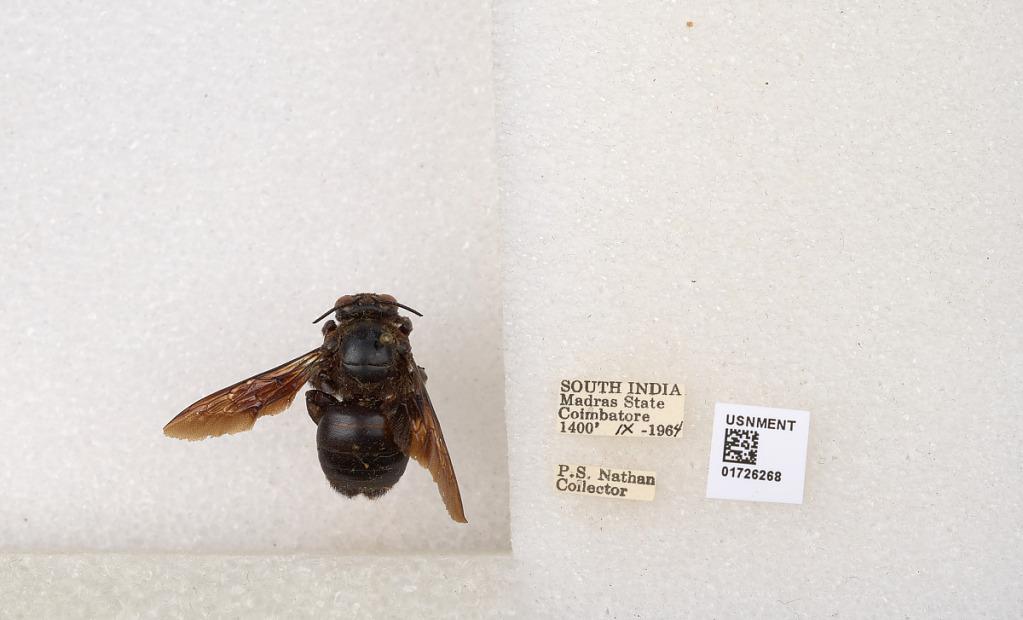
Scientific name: Xylocopa (Ctenoxylocopa) fenestrata (Fabricius)
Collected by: P. Nathan
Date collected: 1964-9-1
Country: India
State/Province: Tamil Nadu
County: Coimbatore
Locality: Coimbatore